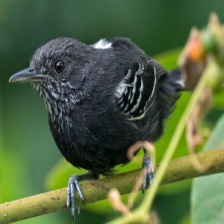
Species: ANTBIRD
Scientific name: THAMNOPHILIDAE